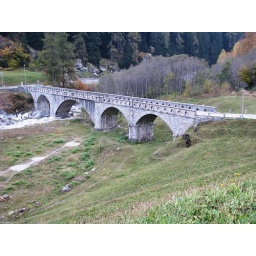
A bridge near the Swiss-Italian border - some horses grazing